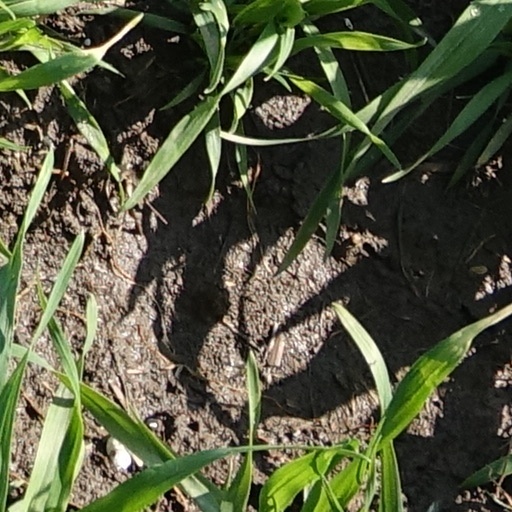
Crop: wheat